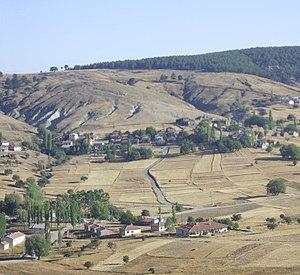
Tosya est une ville et un district de la province de Kastamonu dans la région de la mer Noire en Turquie. La population urbaine est estimée en 2 009 à 25 000 habitants, alors que ce district d'Anatolie du Nord frontalier à l'ouest de la province Çankırı et à l'est de la Province Çorum dépasserait 40 000 habitants pour 1185 km².